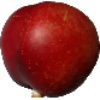
Label: Nectarine 1